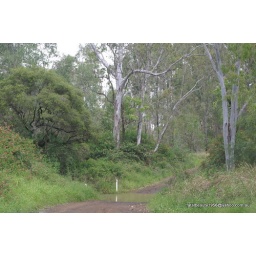
wet dirt road trees and water over road